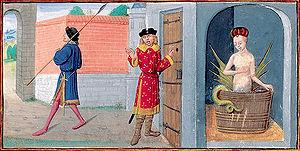
Une fée est un être légendaire, généralement décrit comme anthropomorphe et féminin, d'une grande beauté, capable de conférer des dons aux nouveau-nés, de voler dans les airs, de lancer des sorts et d'influencer le futur. L'idée que l'Homme se fait des fées varie selon les cultures et les pays : revenantes, anges déchus, élémentaires ou même humaines, minuscules ou immenses, toutes sont étroitement liées aux forces de la nature et au concept de monde parallèle. La Befana, la Dame blanche, les sirènes, les nymphes, Morgane, Viviane et une grande variété d'êtres et de créatures généralement féminines peuvent être considérés comme des « fées ». Les Anglo-Saxons utilisent le nom « fairies » pour désigner les fées, mais également toutes les petites créatures anthropomorphes du folklore païen telles que les lutins, les nains et les elfes.
Arcane 17 est un texte poétique d'André Breton écrit du 20 août au 20 octobre 1944 pendant un voyage en Gaspésie au Québec, sur la côte est du Canada, avec Elisa Claro, rencontrée en décembre 1943 à New York.
Mélusine est un personnage féminin légendaire anguipède du Poitou, d'Alsace, de Lorraine, de Champagne, du Luxembourg et d'Allemagne souvent vue comme fée, et issue des contes populaires et chevaleresques du Moyen Âge. Très ancienne, elle est pour les mythologues la « mater lucina » romaine qui présidait aux naissances, ou une divinité celte, protectrice de la Font-de-Sé. Il pourrait également s’agir de la Lyké des Grecs, de la Mélugina des Ligures ou de la Milouziena des Scythes, dont le peuple serait issu d’Héraclès et d’Échidna, elle-même a une queue de serpent et des ailes de chauve-souris. Les Scythes dits « Taïfales » auraient en effet pris pied avec l’armée romaine dans le Poitou où ils auraient fondé la ville de Tiffauges. Pour les Gaulois, elle serait plutôt une sorte de Parque du nom de Mélicine, d’où le thème de la destinée, très présent dans le mythe de Mélusine.